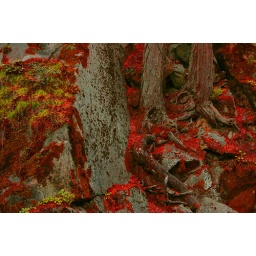
Moss on the trees in the rocks